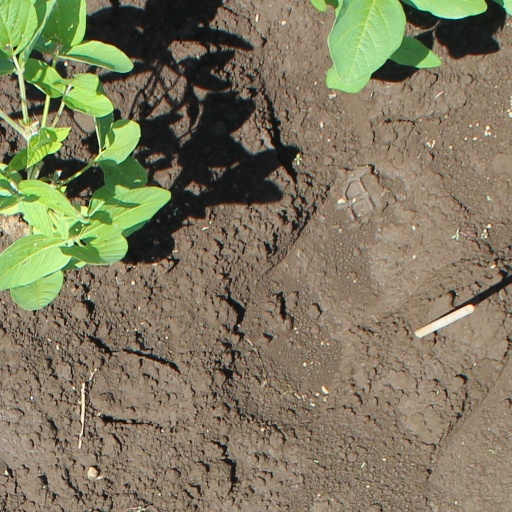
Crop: soybean